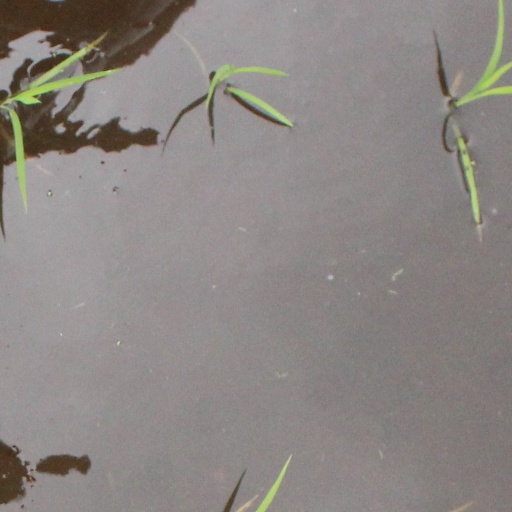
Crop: rice